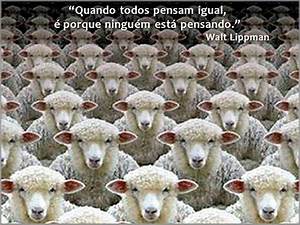
Label: sheep